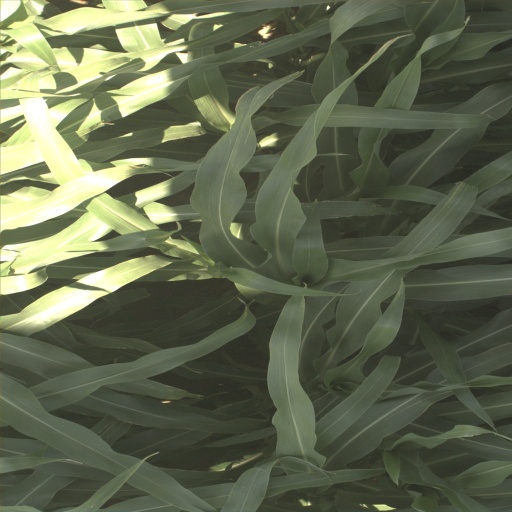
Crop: sorghum